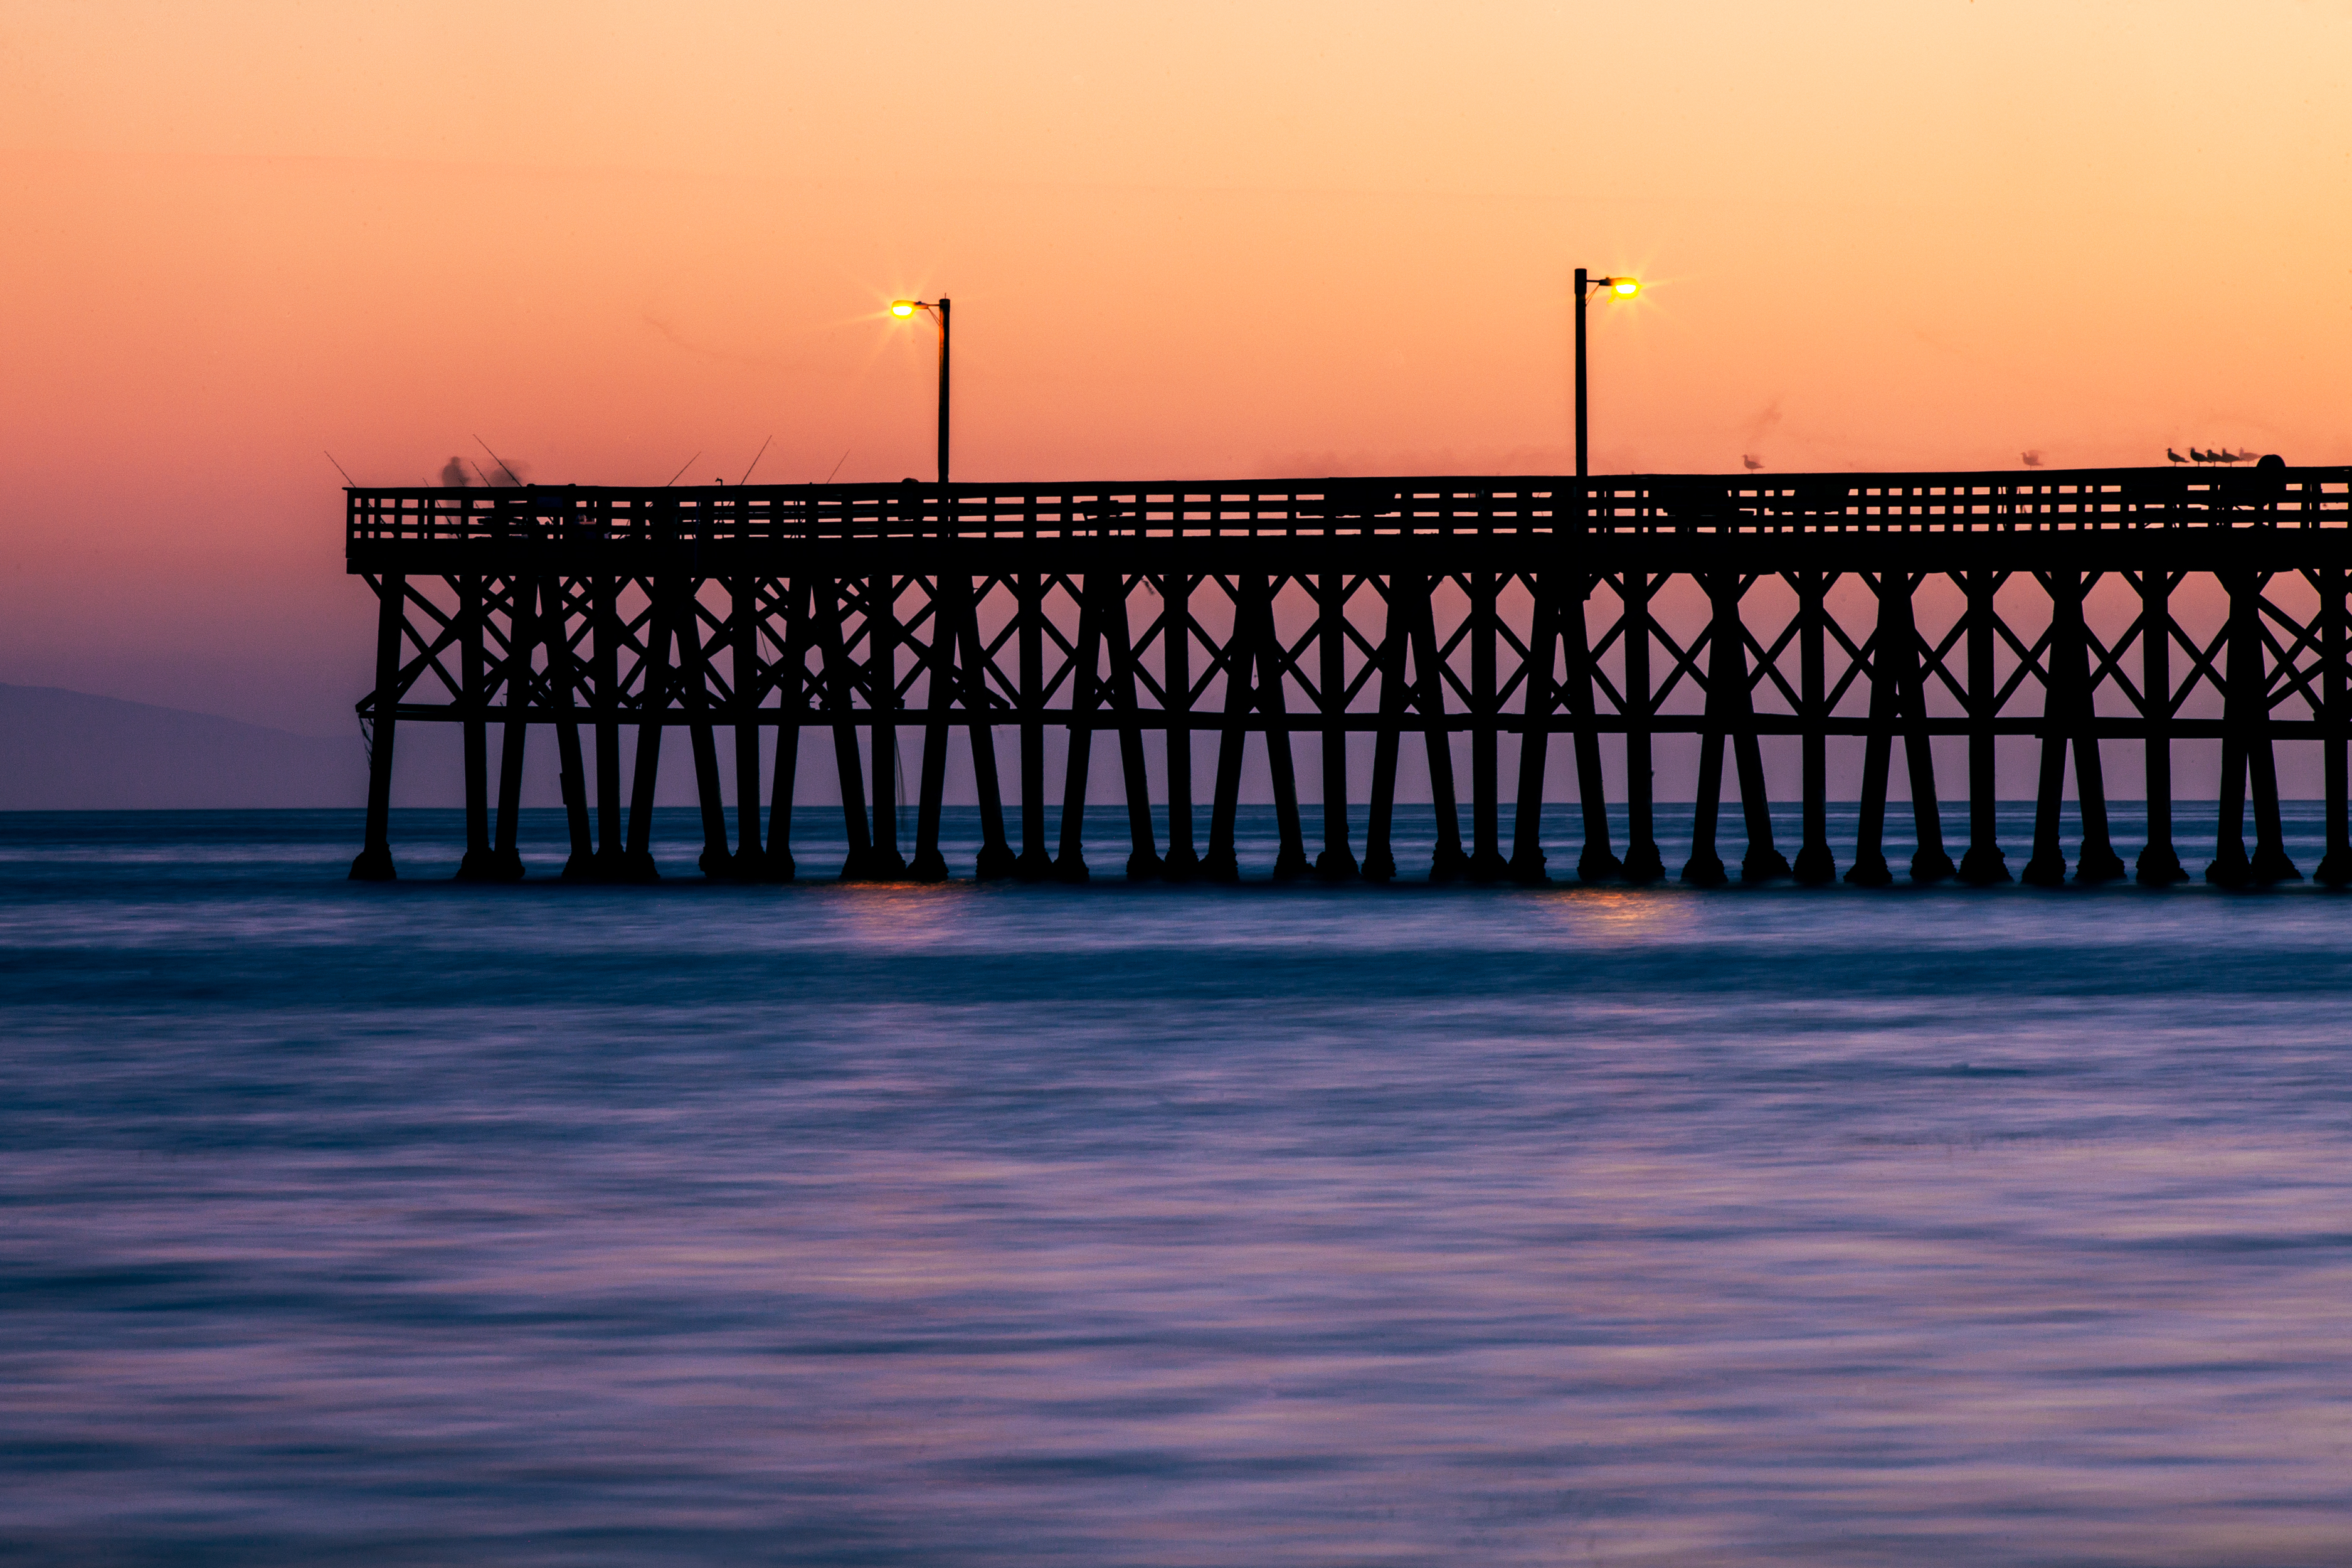
sea, horizon, sunrise, sunset, bridge, morning, dawn, pier, dusk, evening, reflection, afterglow, nonbuilding structure, landing stage